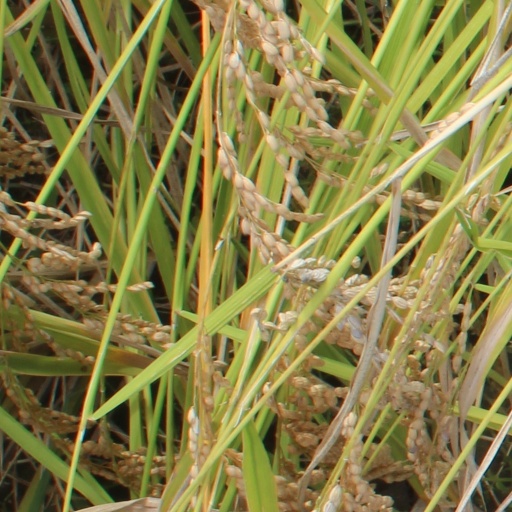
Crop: rice